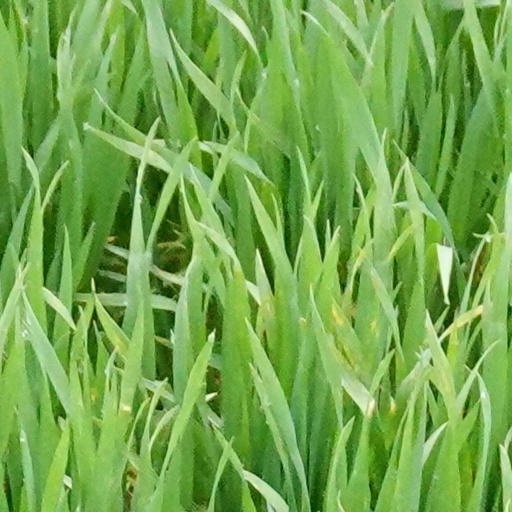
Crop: wheat